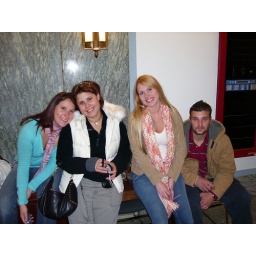
Diana, Carolyn, Renee &amp;amp; Tom kickin it in a Senate office building